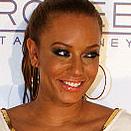
Age: 36